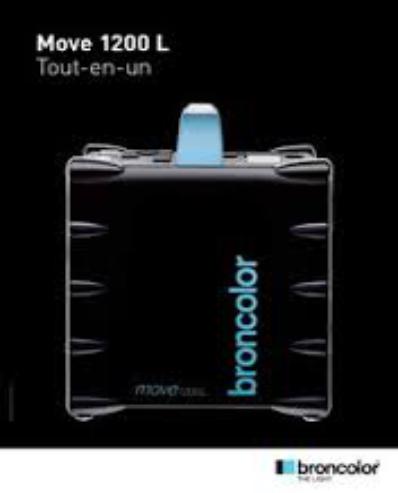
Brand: Bron Elektronik
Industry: Electronic